Yitzchak Hutner

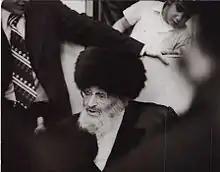
Yitzchak Hutner at a Purim celebration in his yeshiva

Yitzchak Hutner (1906November 28, 1980), also known as Isaac Hutner, was an American Orthodox rabbi and rosh yeshiva (dean).